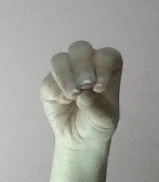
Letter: ha